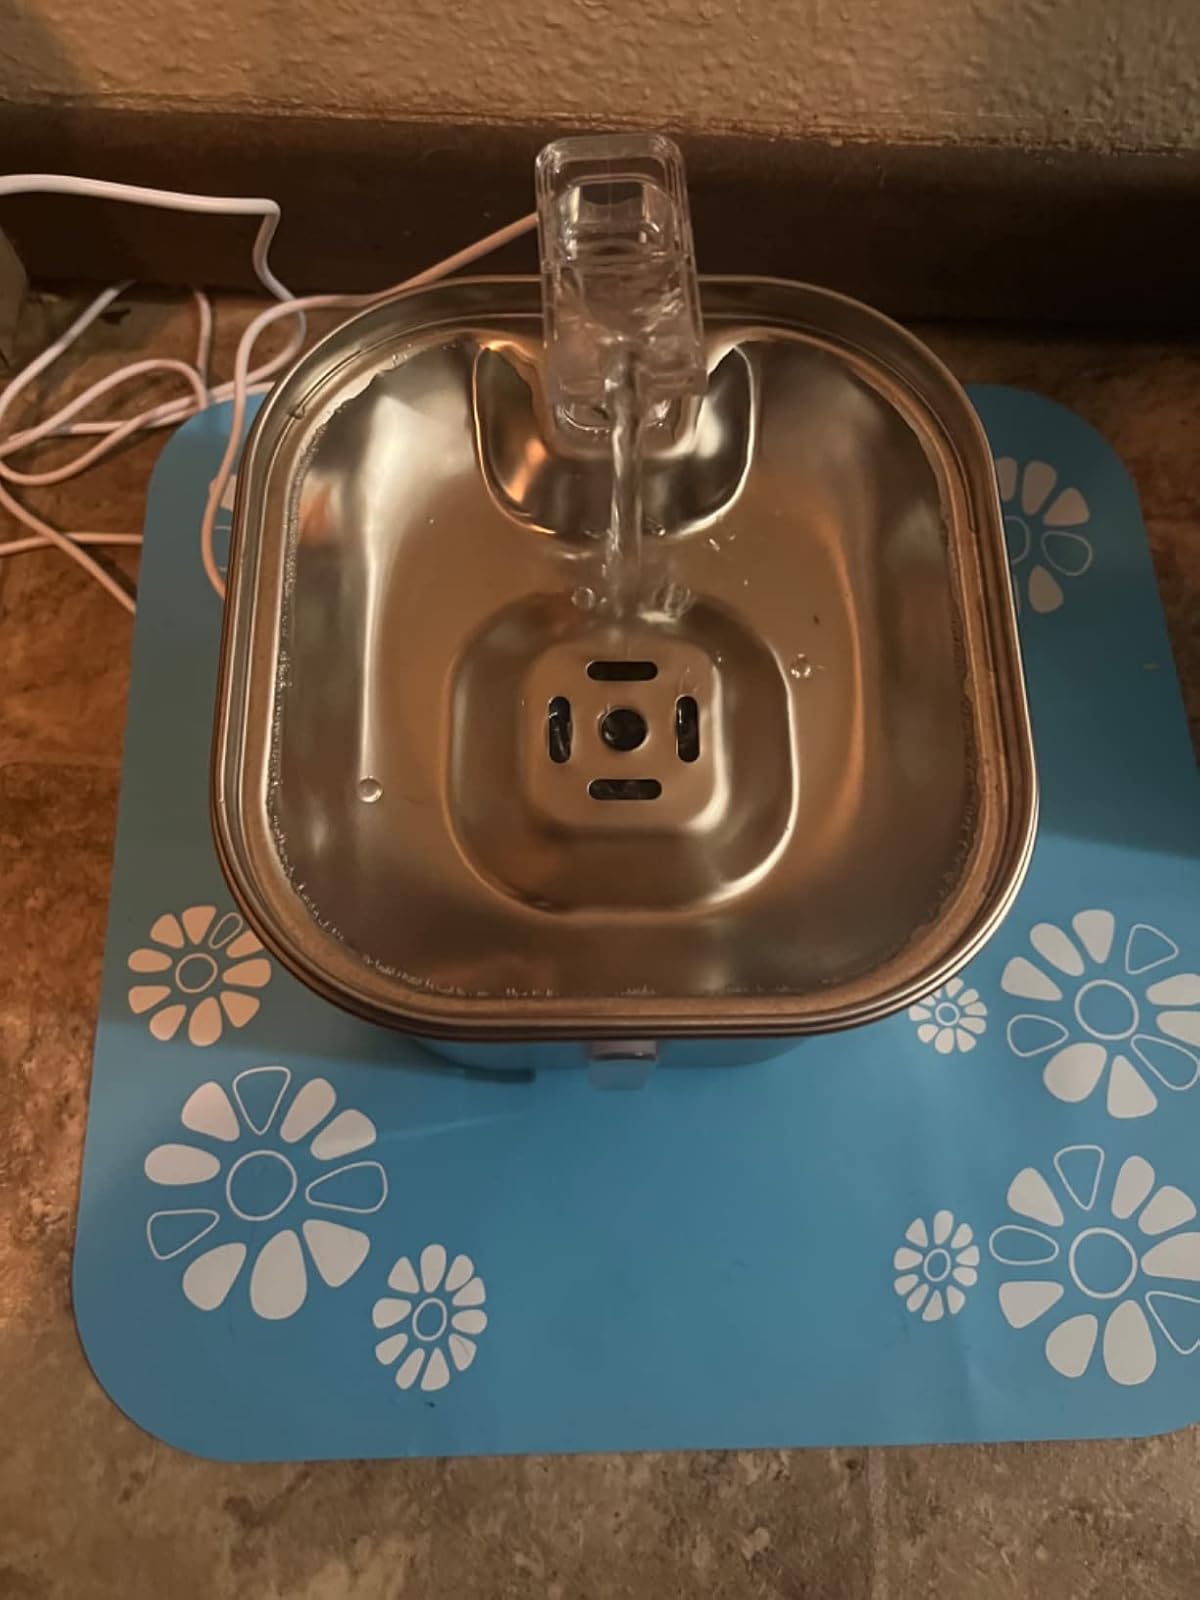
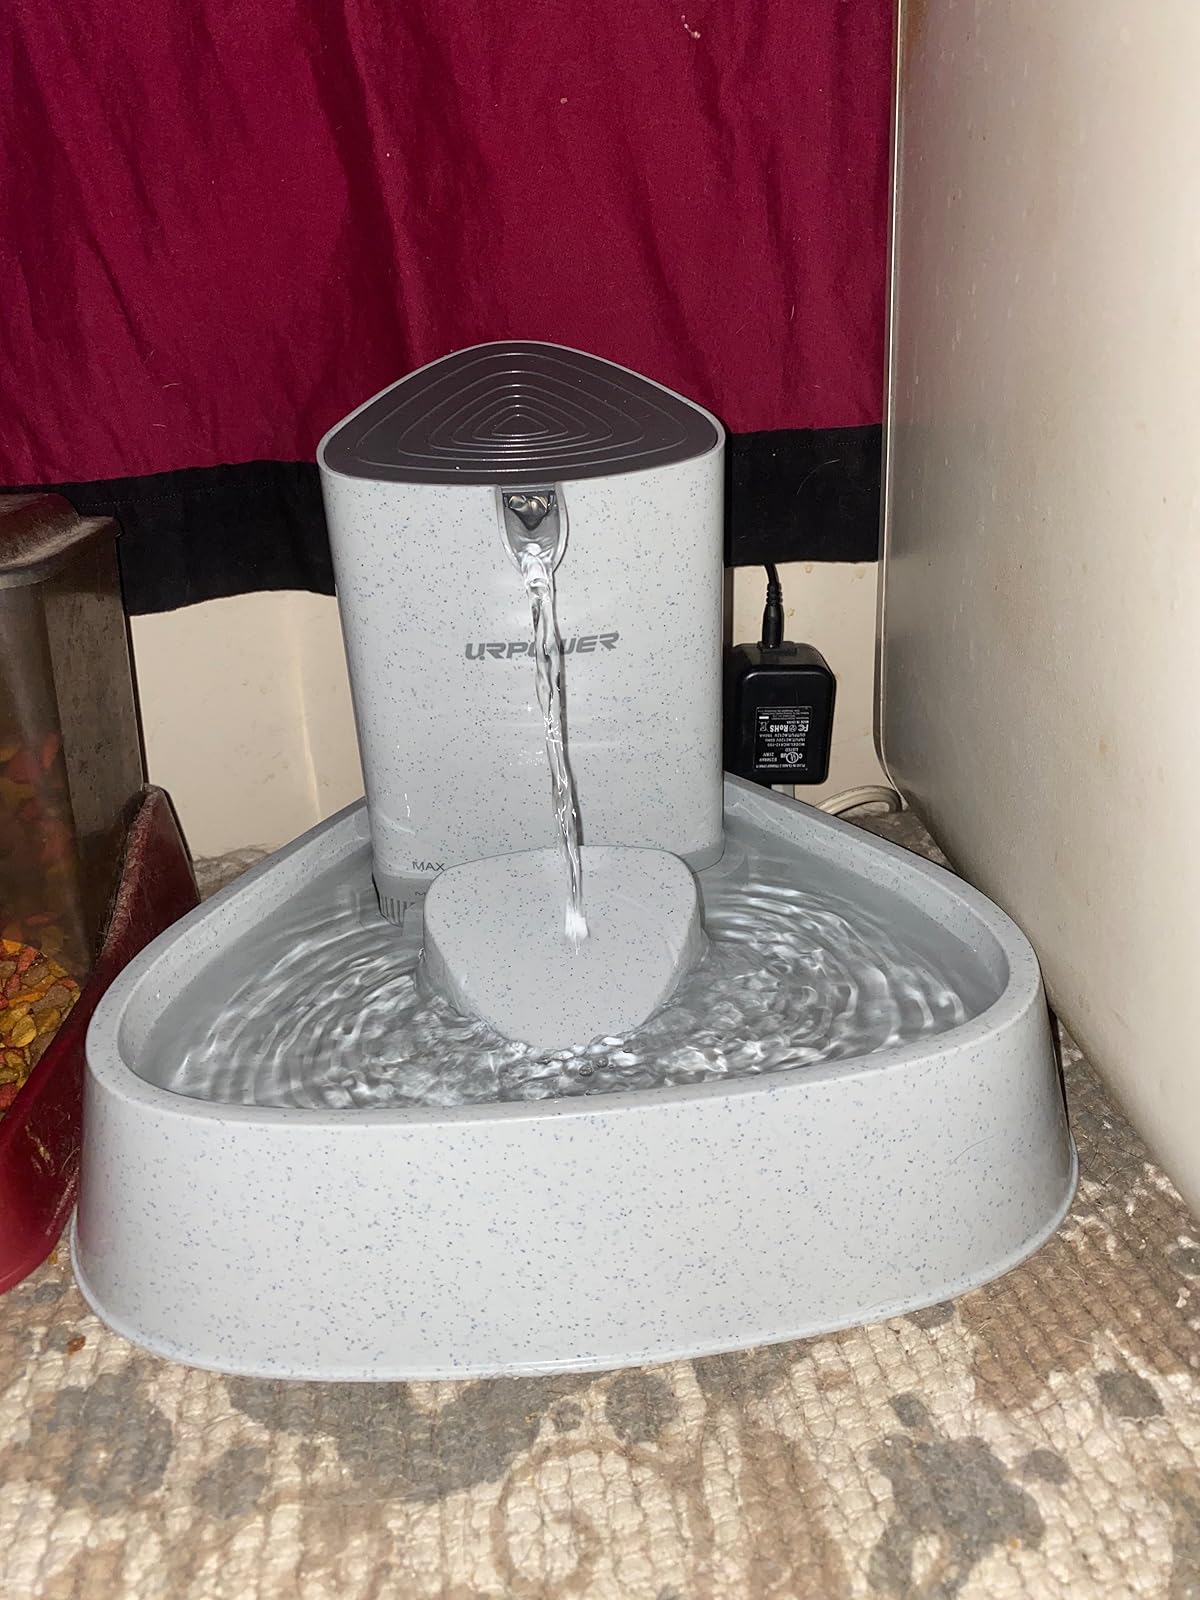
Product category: items_bowl
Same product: no